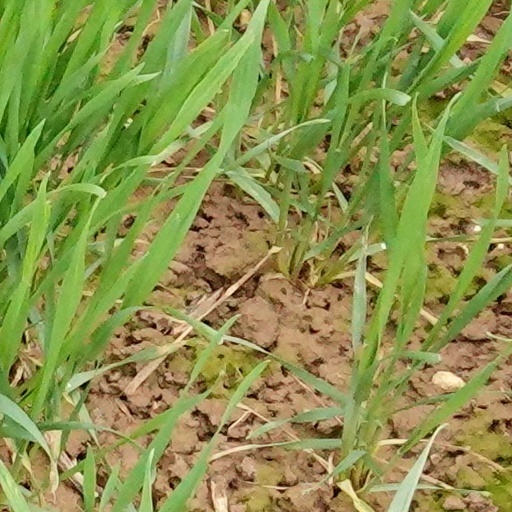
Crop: wheat